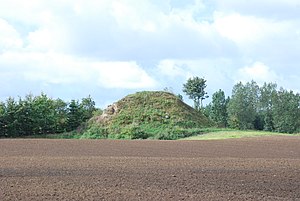
Blistrup Sogn
Bavnehøj nær Kolsbæk, som bl.a. rummer en urnegrav fra yngre bronzealder.
Gravhøjen Bavnehøj, Blistrup Sogn, Holbo Herred, Frederiksborg Amt, Danmark, fotograferet fra nordøst. This is a photo of an archaeological site or monument in Denmark, number 91681 in the Heritage Agency of Denmark database for Sites and Monuments. This image was uploaded as part of Wiki Loves Monuments 2018. Afrikaans&#160;| Alemannisch&#160;| العربية&#160;| جازايرية&#160;| azərbaycanca&#160;| Bikol Central&#160;| беларуская&#160;| беларуская (тарашкевіца)‎&#160;| български&#160;| বাংলা&#160;| brezhoneg&#160;| català&#160;| čeština&#160;| Cymraeg&#160;| dansk&#160;| Deutsch&#160;| Zazaki&#160;| Ελληνικά&#160;| English&#160;| Esperanto&#160;| español&#160;| eesti&#160;| euskara&#160;| فارسی&#160;| suomi&#160;| français&#160;| Frysk&#160;| Gaeilge&#160;| galego&#160;| עברית&#160;| हिन्दी&#160;| hrvatski&#160;| magyar&#160;| հայերեն&#160;| Bahasa Indonesia&#160;| Ido&#160;| italiano&#160;| 日本語&#160;| ქართული&#160;| 한국어&#160;| Кыргызча&#160;| Lëtzebuergesch&#160;| latviešu&#160;| Malagasy&#160;| македонски&#160;| മലയാളം&#160;| Bahasa Melayu&#160;| Malti&#160;| norsk bokmål&#160;| नेपाली&#160;| Nederlands&#160;| norsk nynorsk&#160;| norsk&#160;| polski&#160;| português&#160;| português do Brasil&#160;| română&#160;| русский&#160;| sicilianu&#160;| davvisámegiella&#160;| slovenčina&#160;| slovenščina&#160;| shqip&#160;| српски / srpski&#160;| svenska&#160;| ไทย&#160;| Tagalog&#160;| Türkçe&#160;| українська&#160;| اردو&#160;| 中文&#160;| 中文（中国大陆）‎&#160;| 中文（简体）‎&#160;| 中文（繁體）‎&#160;| 中文（香港）‎&#160;| 中文（台灣）‎&#160;| +/−
Blistrup Sogn er et sogn i Frederiksværk Provsti. Sognet ligger i Gribskov Kommune. Indtil Kommunalreformen i 2007 lå det i Græsted-Gilleleje Kommune, og indtil Kommunalreformen i 1970 lå det i Holbo Herred. I Blistrup Sogn ligger Smidstrup Strandkirke og Blistrup Kirke.